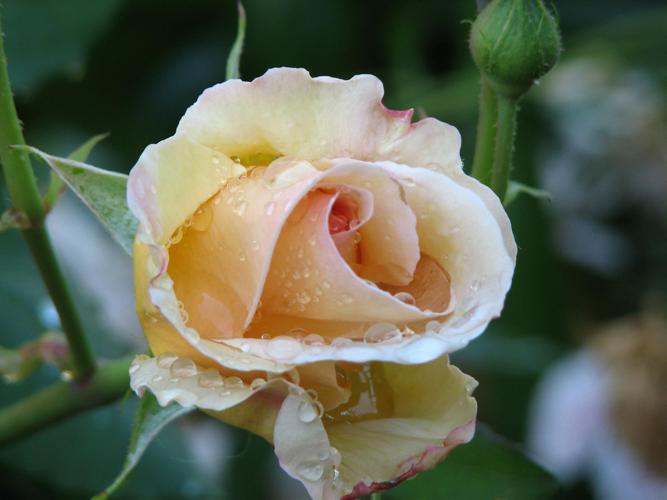
Label: rose